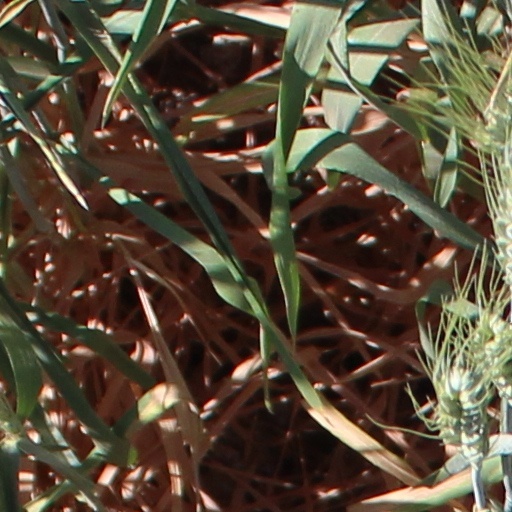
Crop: wheat